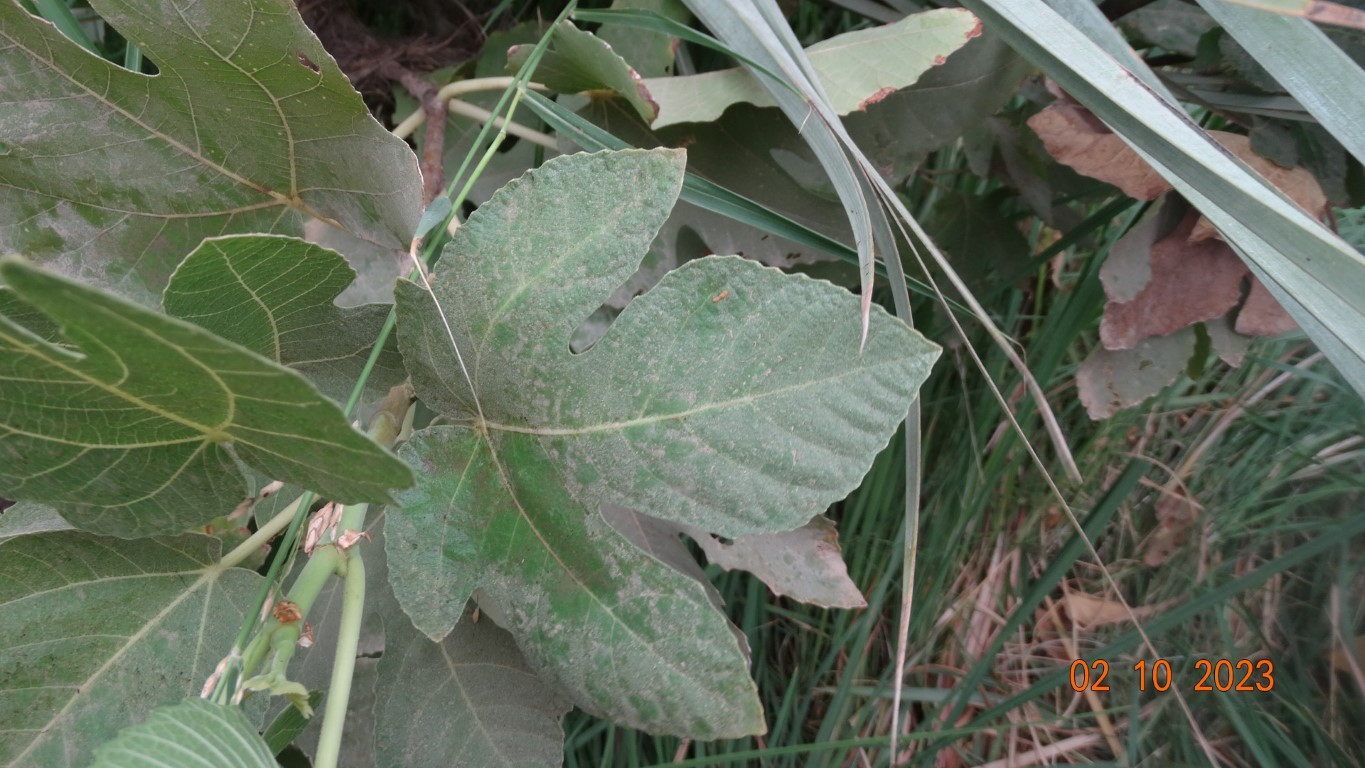
Label: healthy